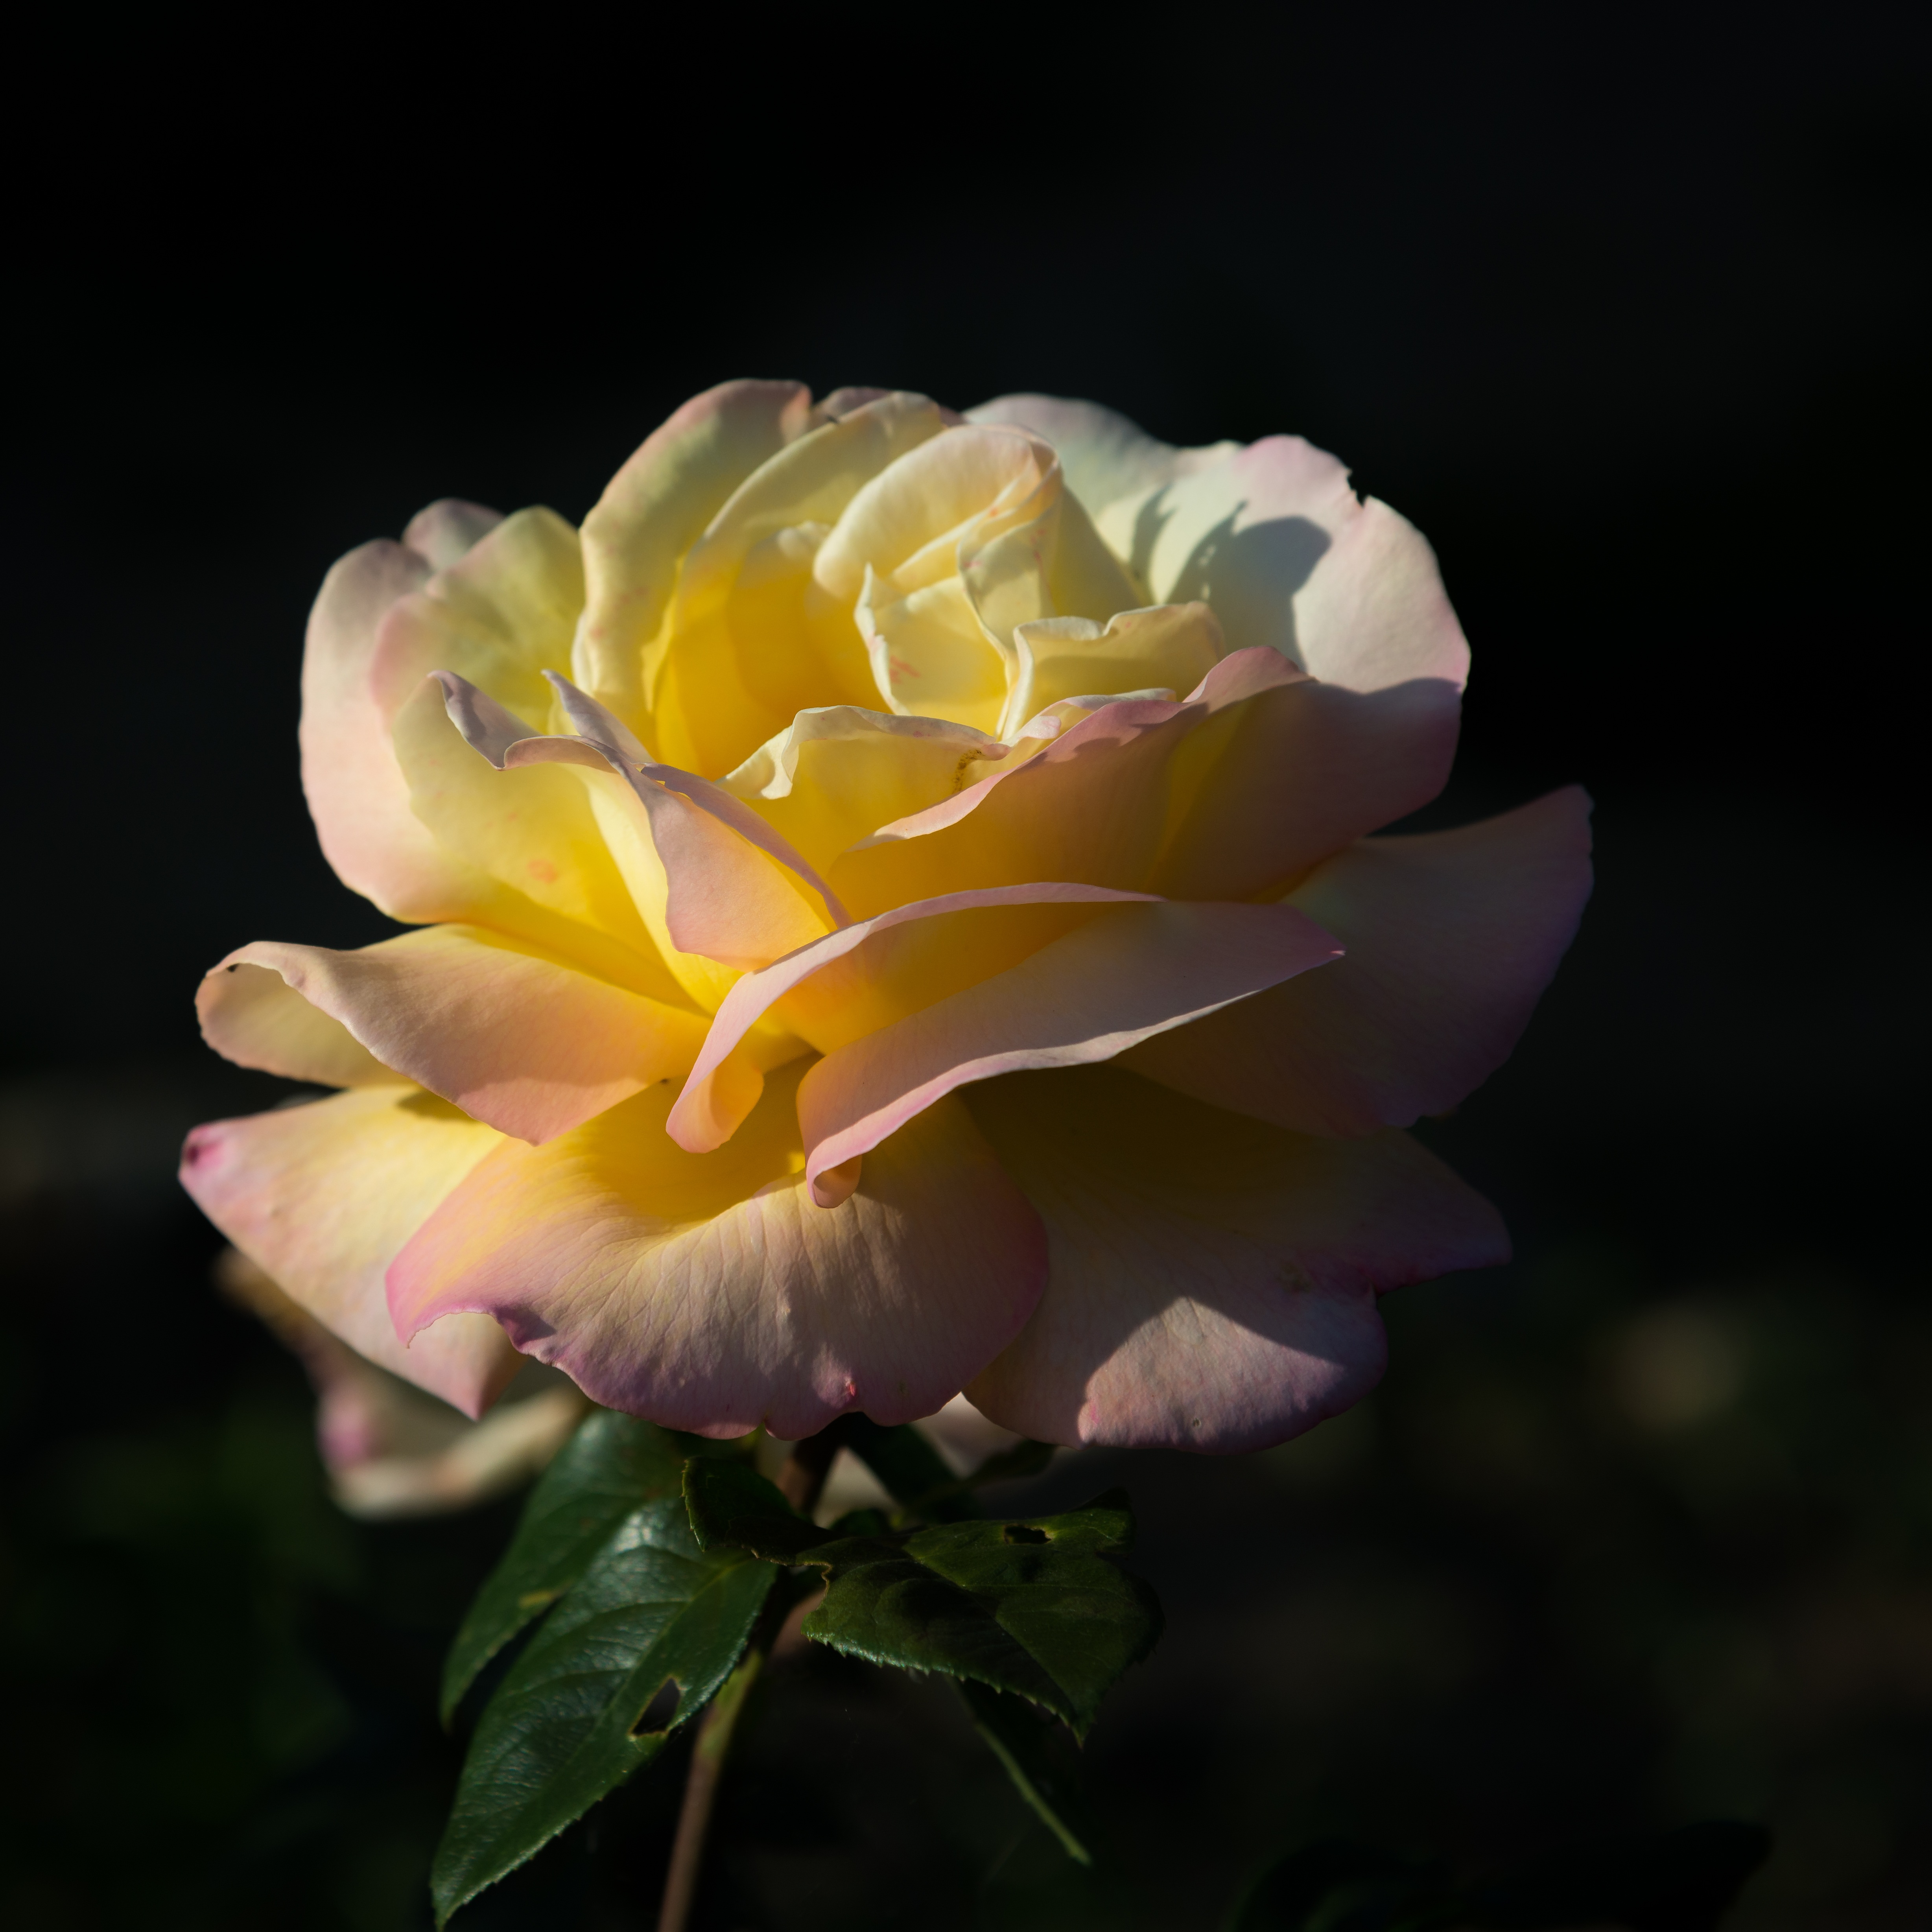
plant, flower, petal, rose, yellow, flora, macro photography, flowering plant, garden roses, rose family, tea rose, plant stem, land plant, rose order